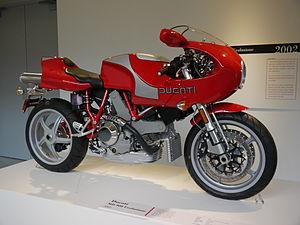
Ducati 900 MHe